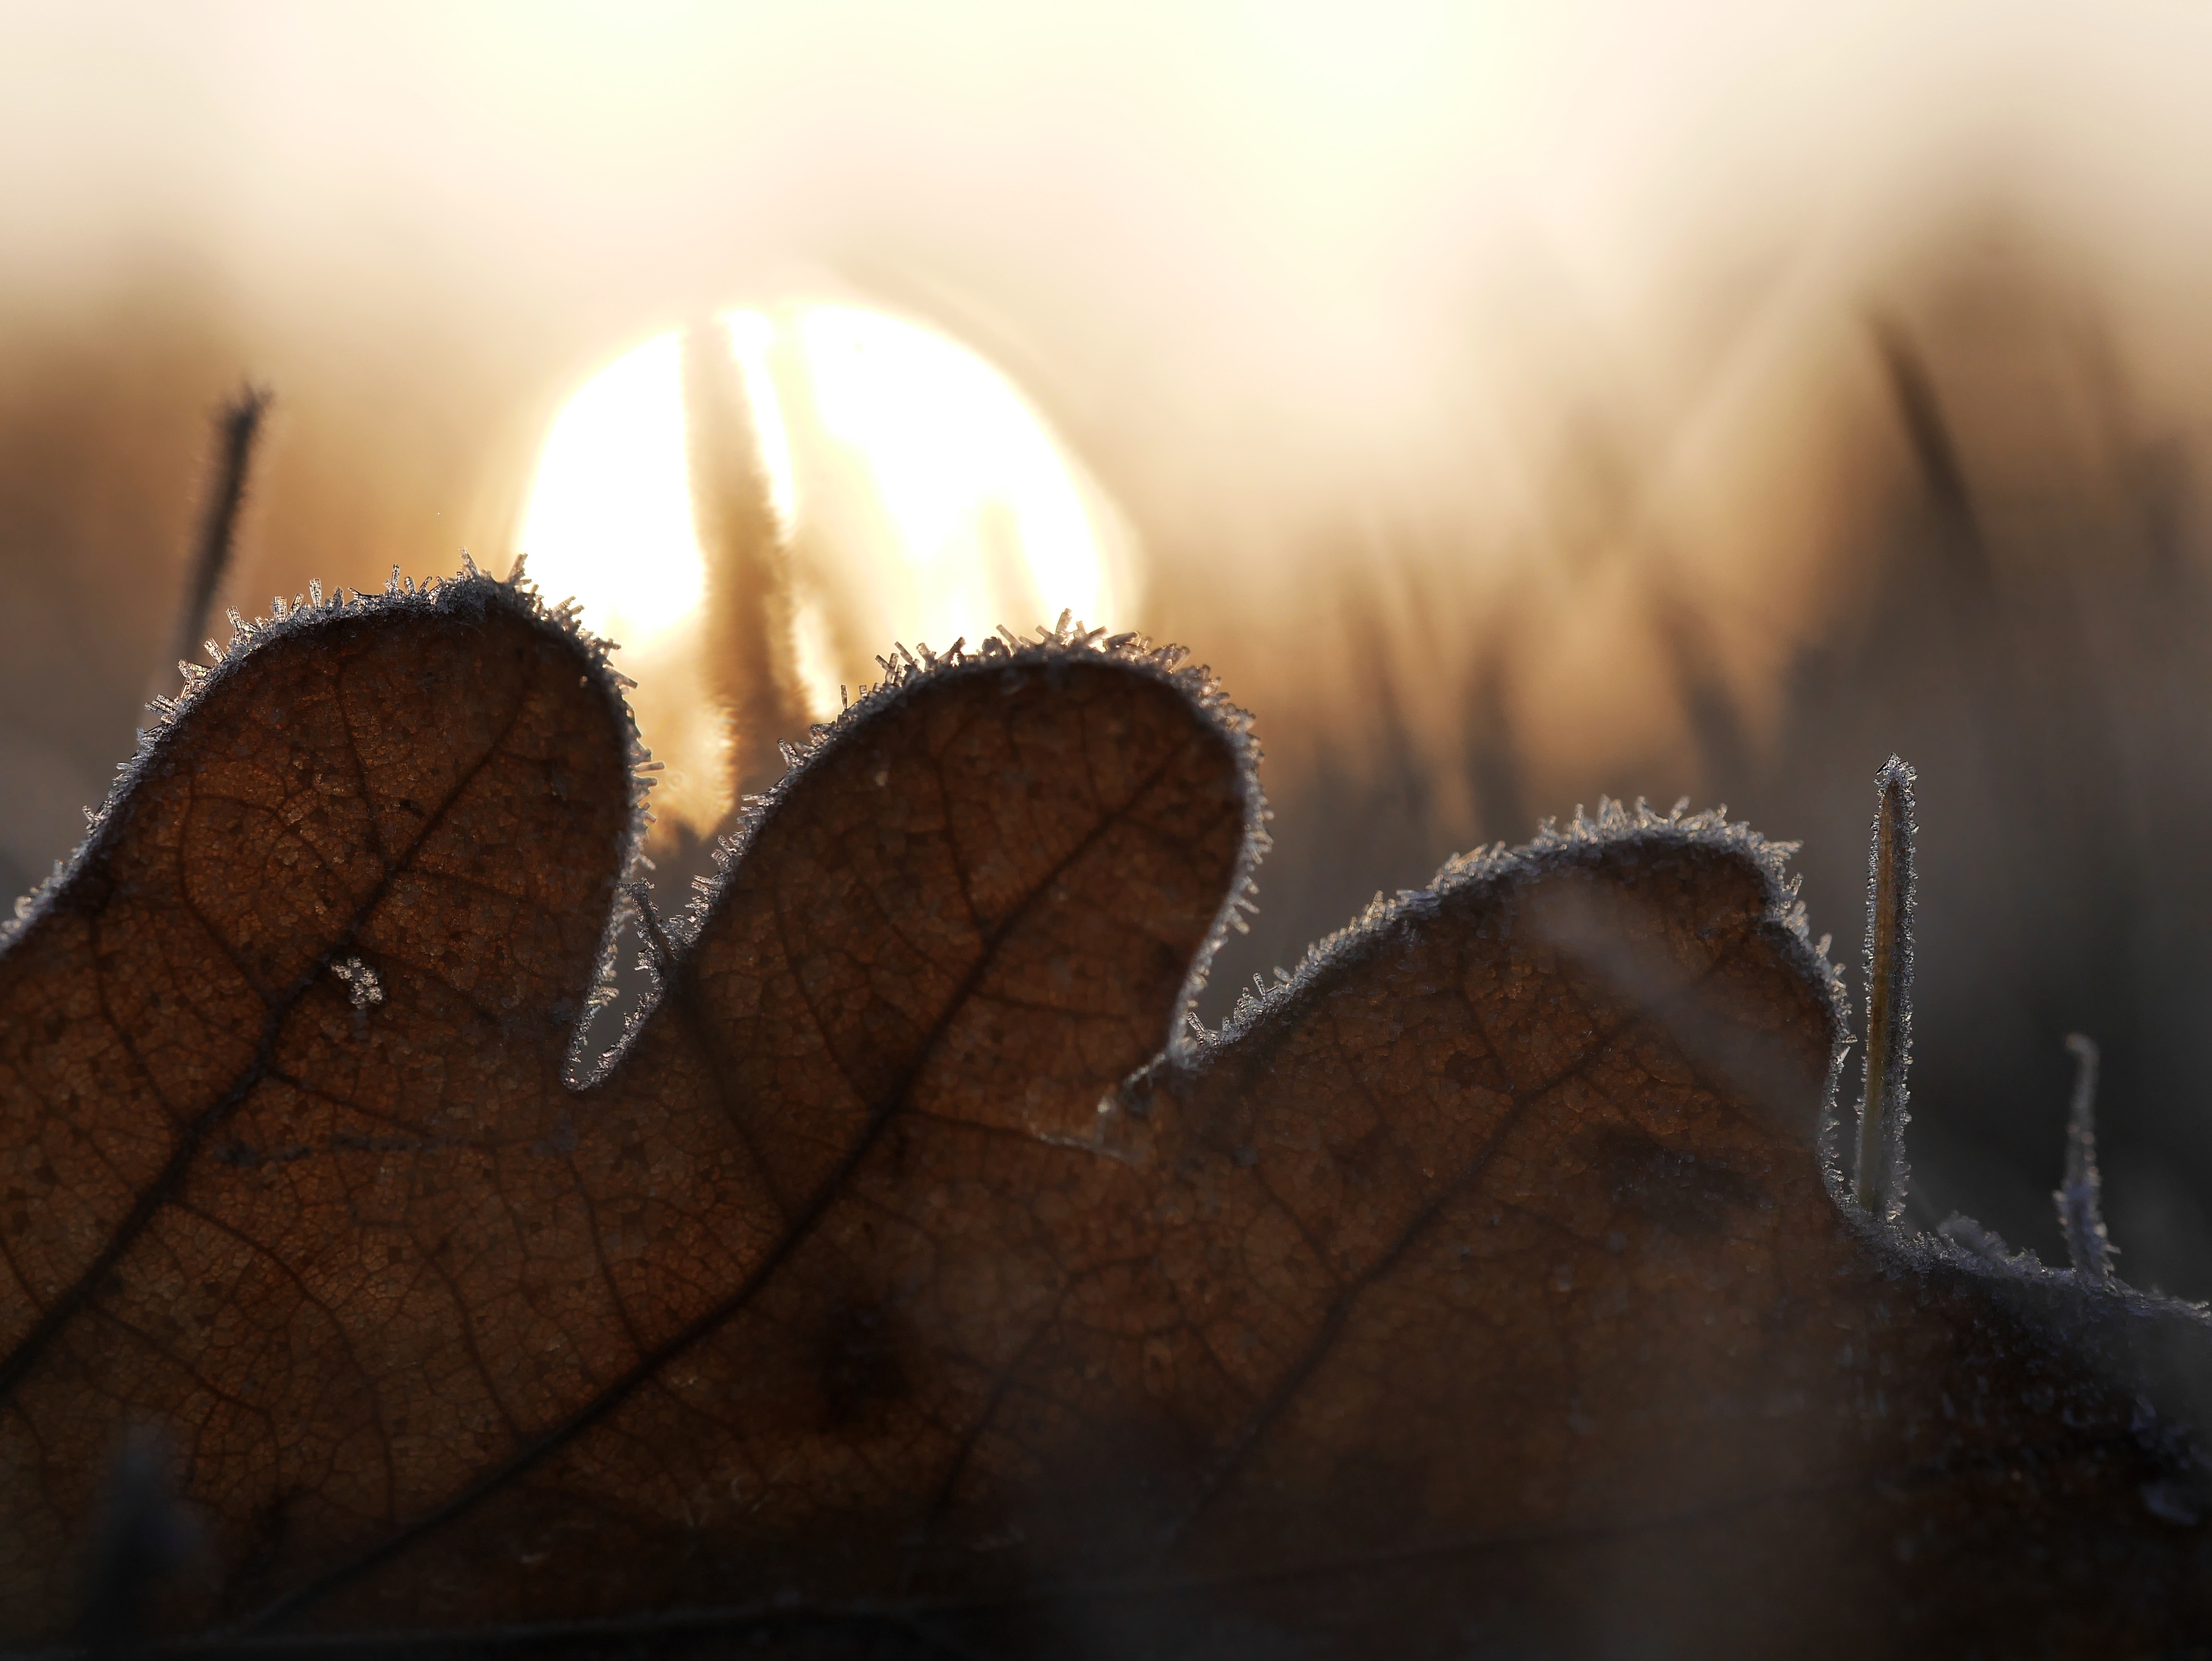
nature, branch, winter, light, plant, photography, sunlight, morning, leaf, flower, frost, reflection, autumn, season, close up, eye, organ, macro photography